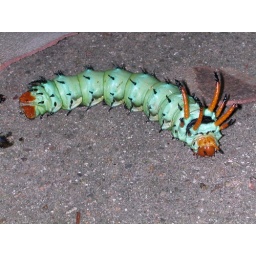
this was on the sidewalk in front of my house